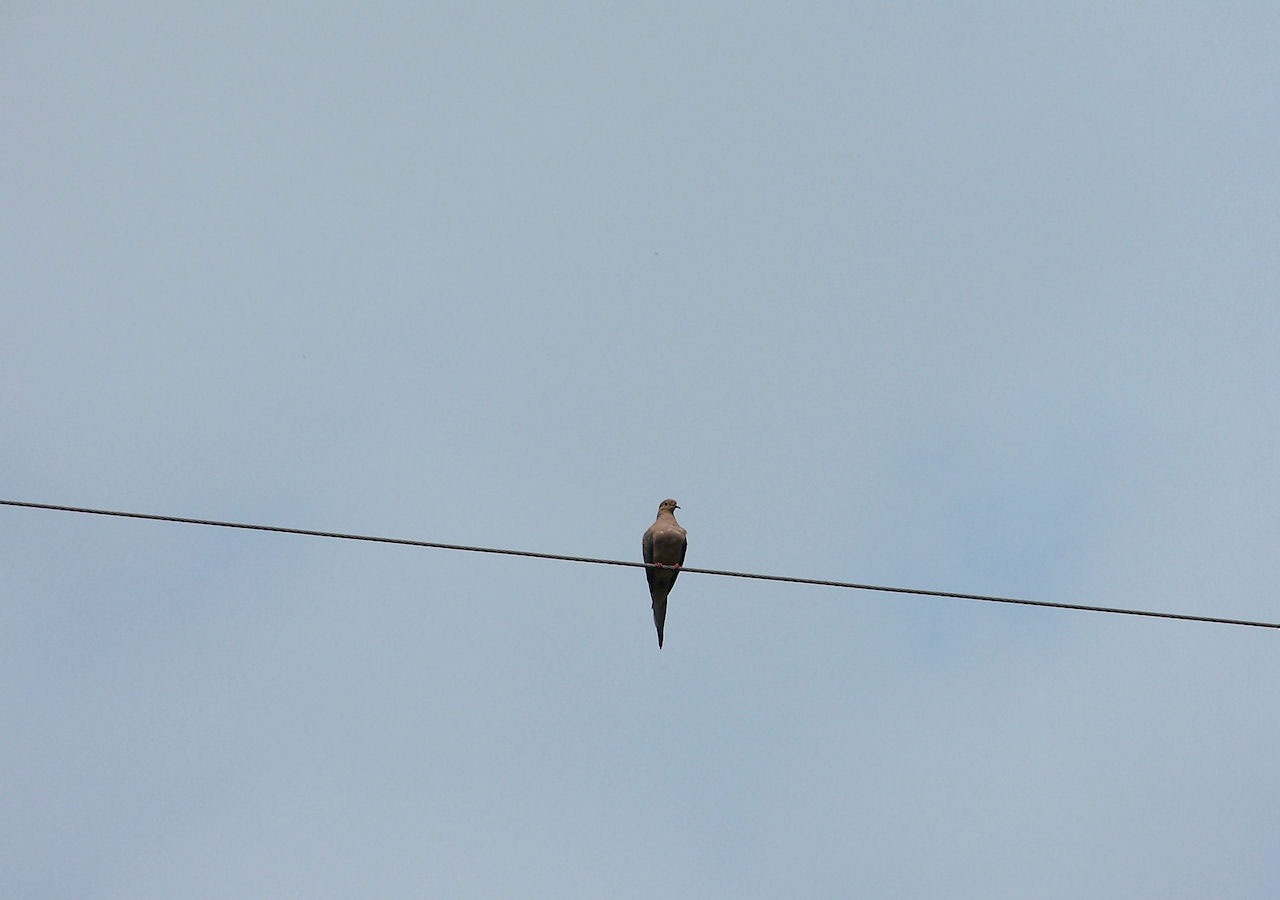
nature, bird, wing, sky, wire, line, flight, pigeon, animals, vertebrate, swallow, perching bird